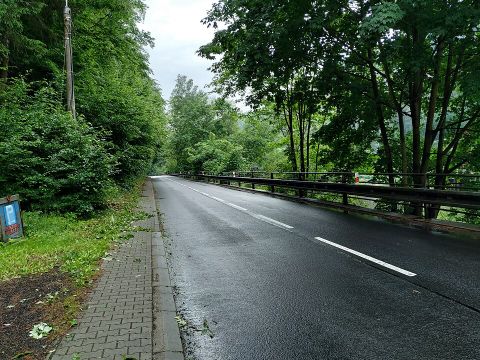
Road surface condition: damp